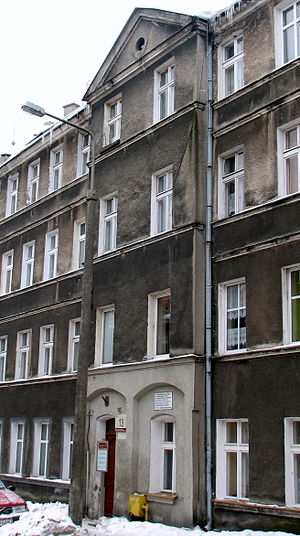
Günter Grass
Günter Grass' hus i  Gdańsk før krigen
Günter Grass var en tysk nobelprisvindende forfatter, og også grafiker og billedhugger.